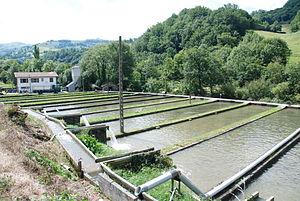
Aldudes est une commune française, située dans le département des Pyrénées-Atlantiques en région Nouvelle-Aquitaine.